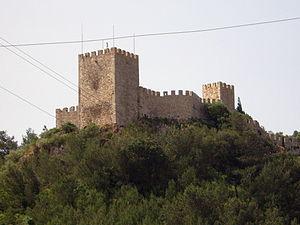
Cet article recense les monuments nationaux du district de Setúbal, au Portugal.